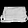
Label: Bag